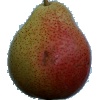
Label: Pear Forelle 1